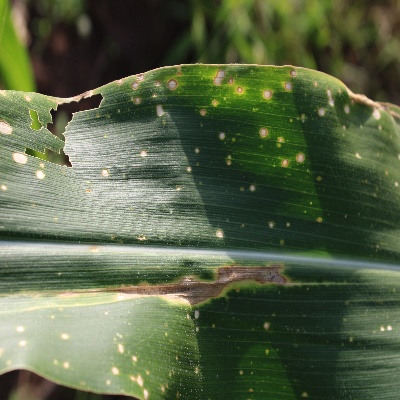
Label: Corn_(Maize)___Leaf_Spot